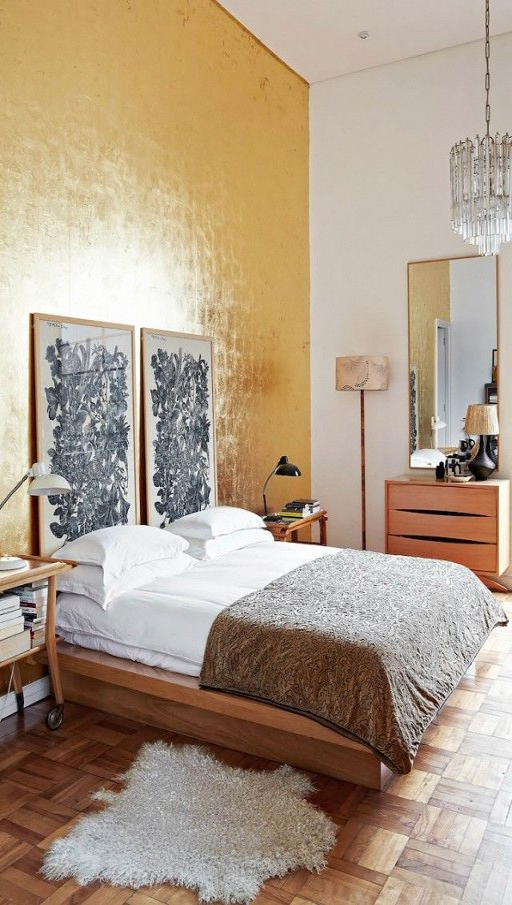
a bedroom with gold wallpaper , black art , and a vintage chandelier